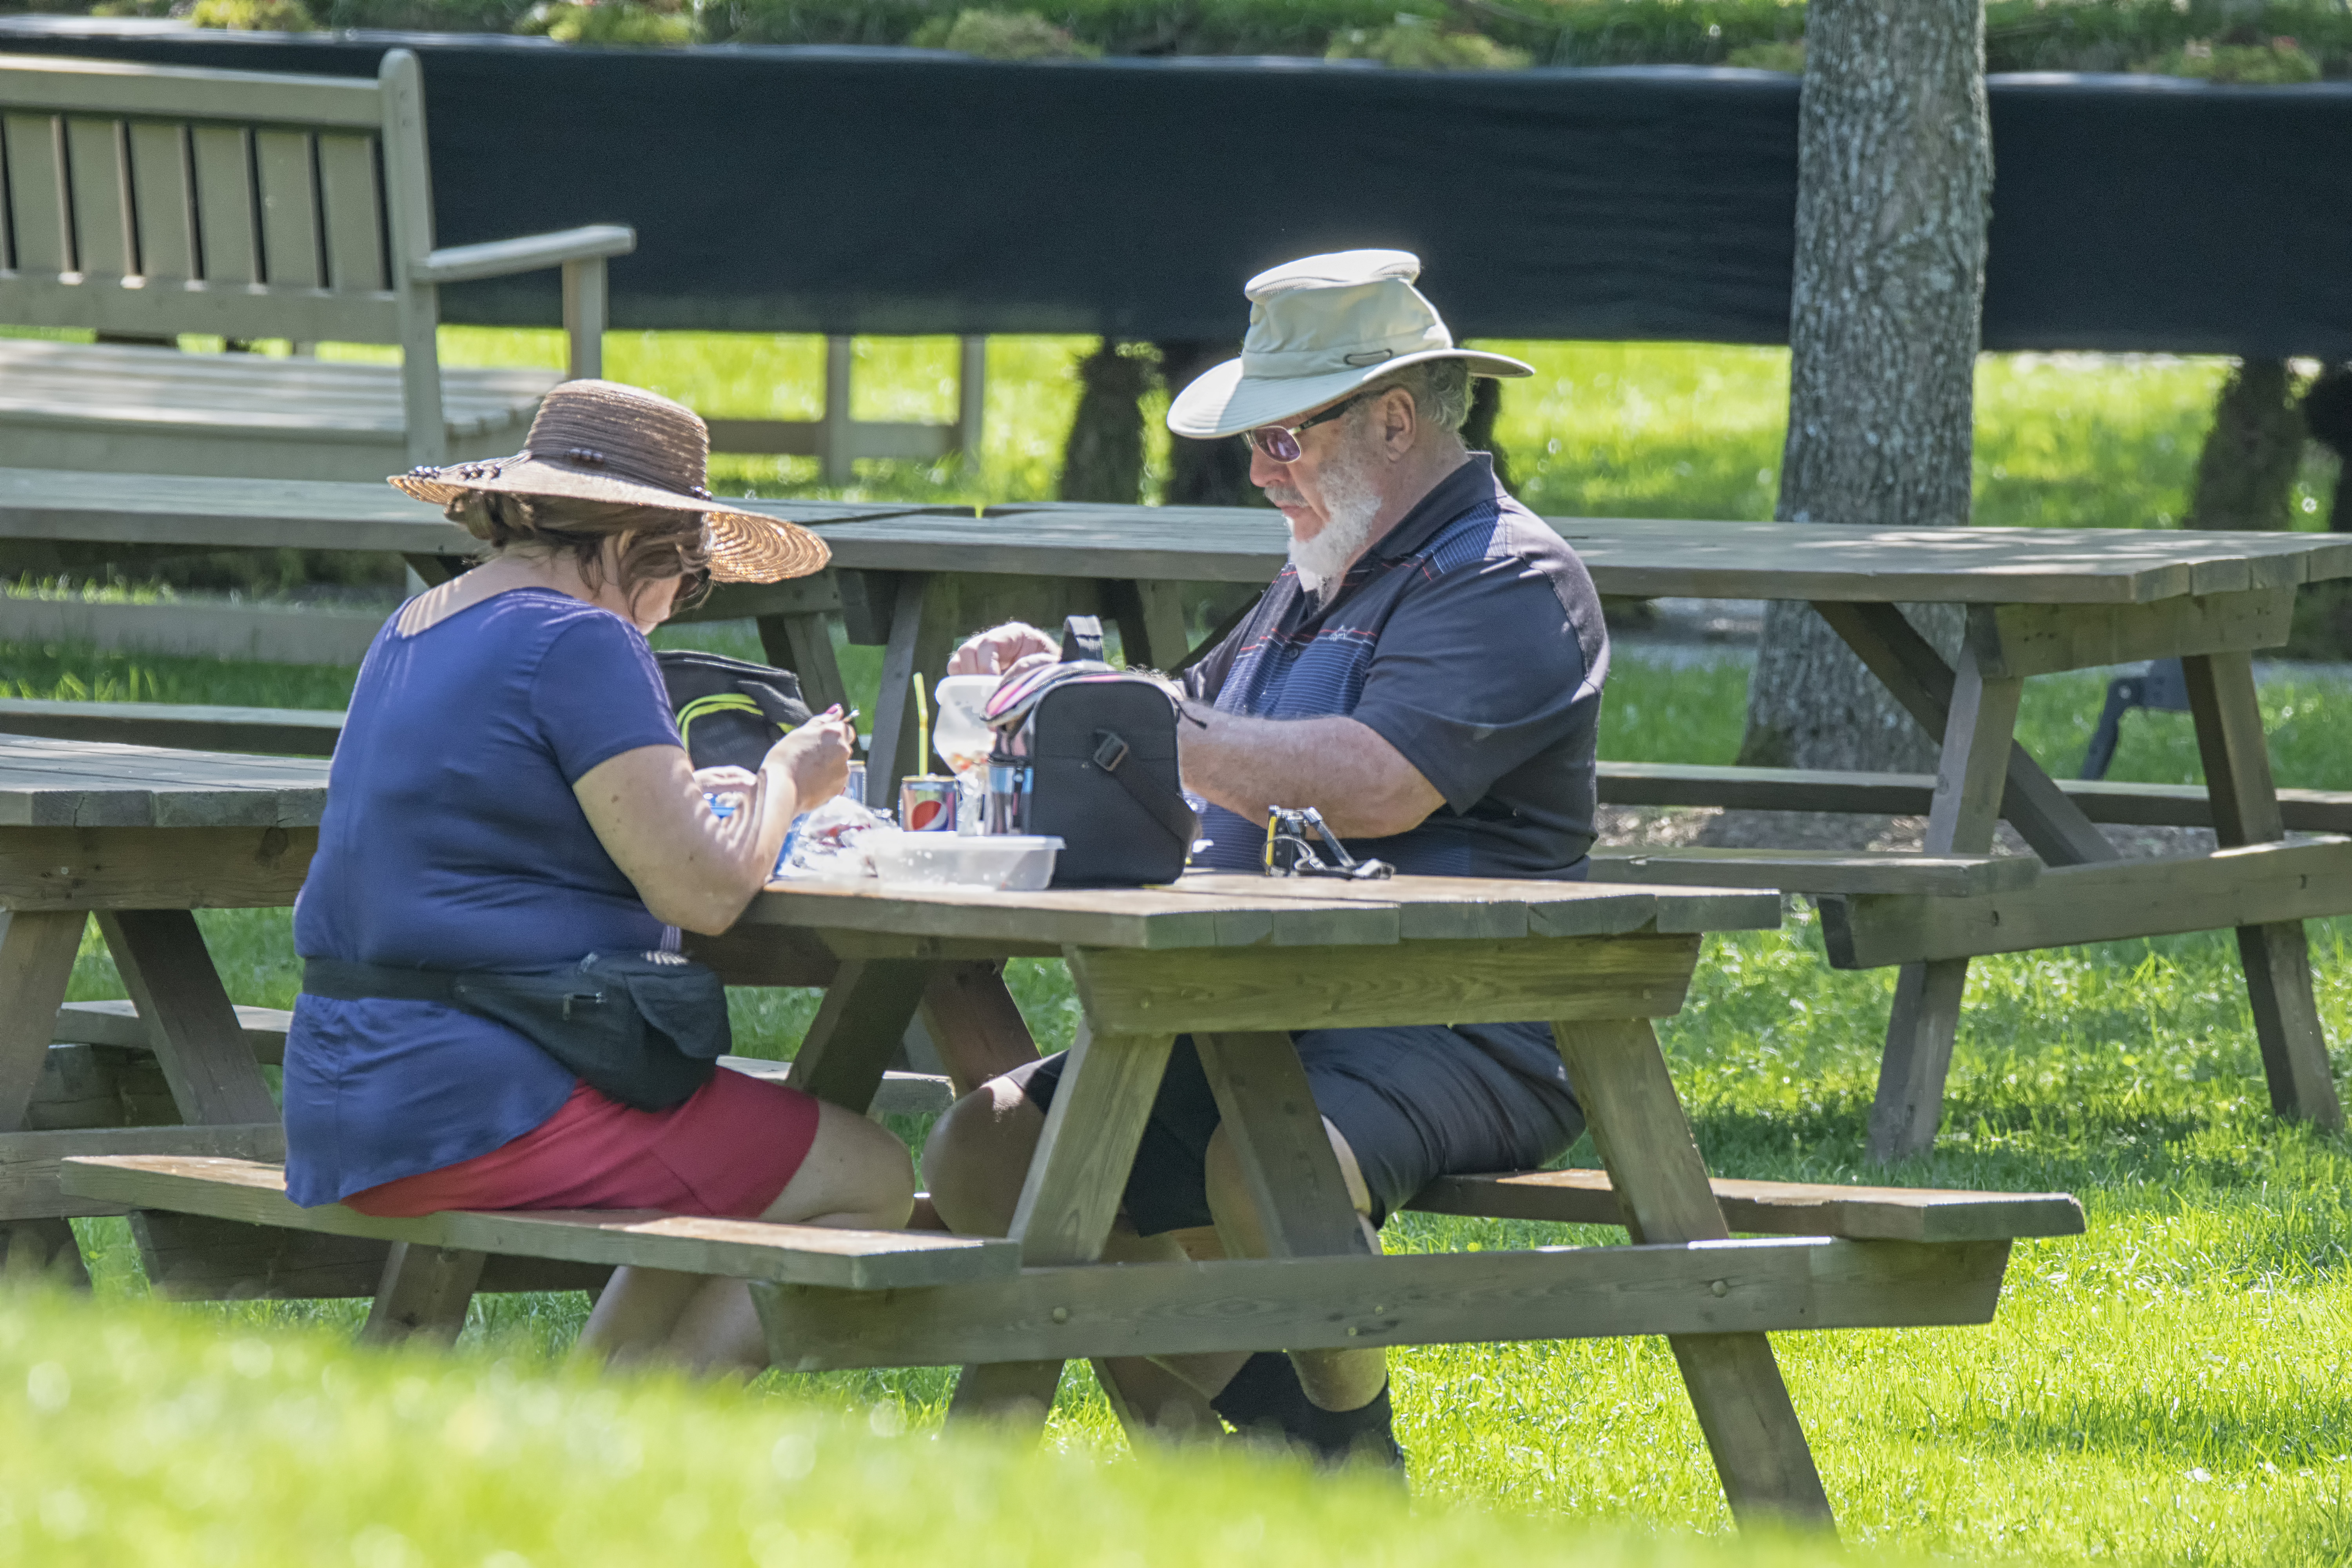
person, community, picnic, canada, quebec, personne, sherbrooke